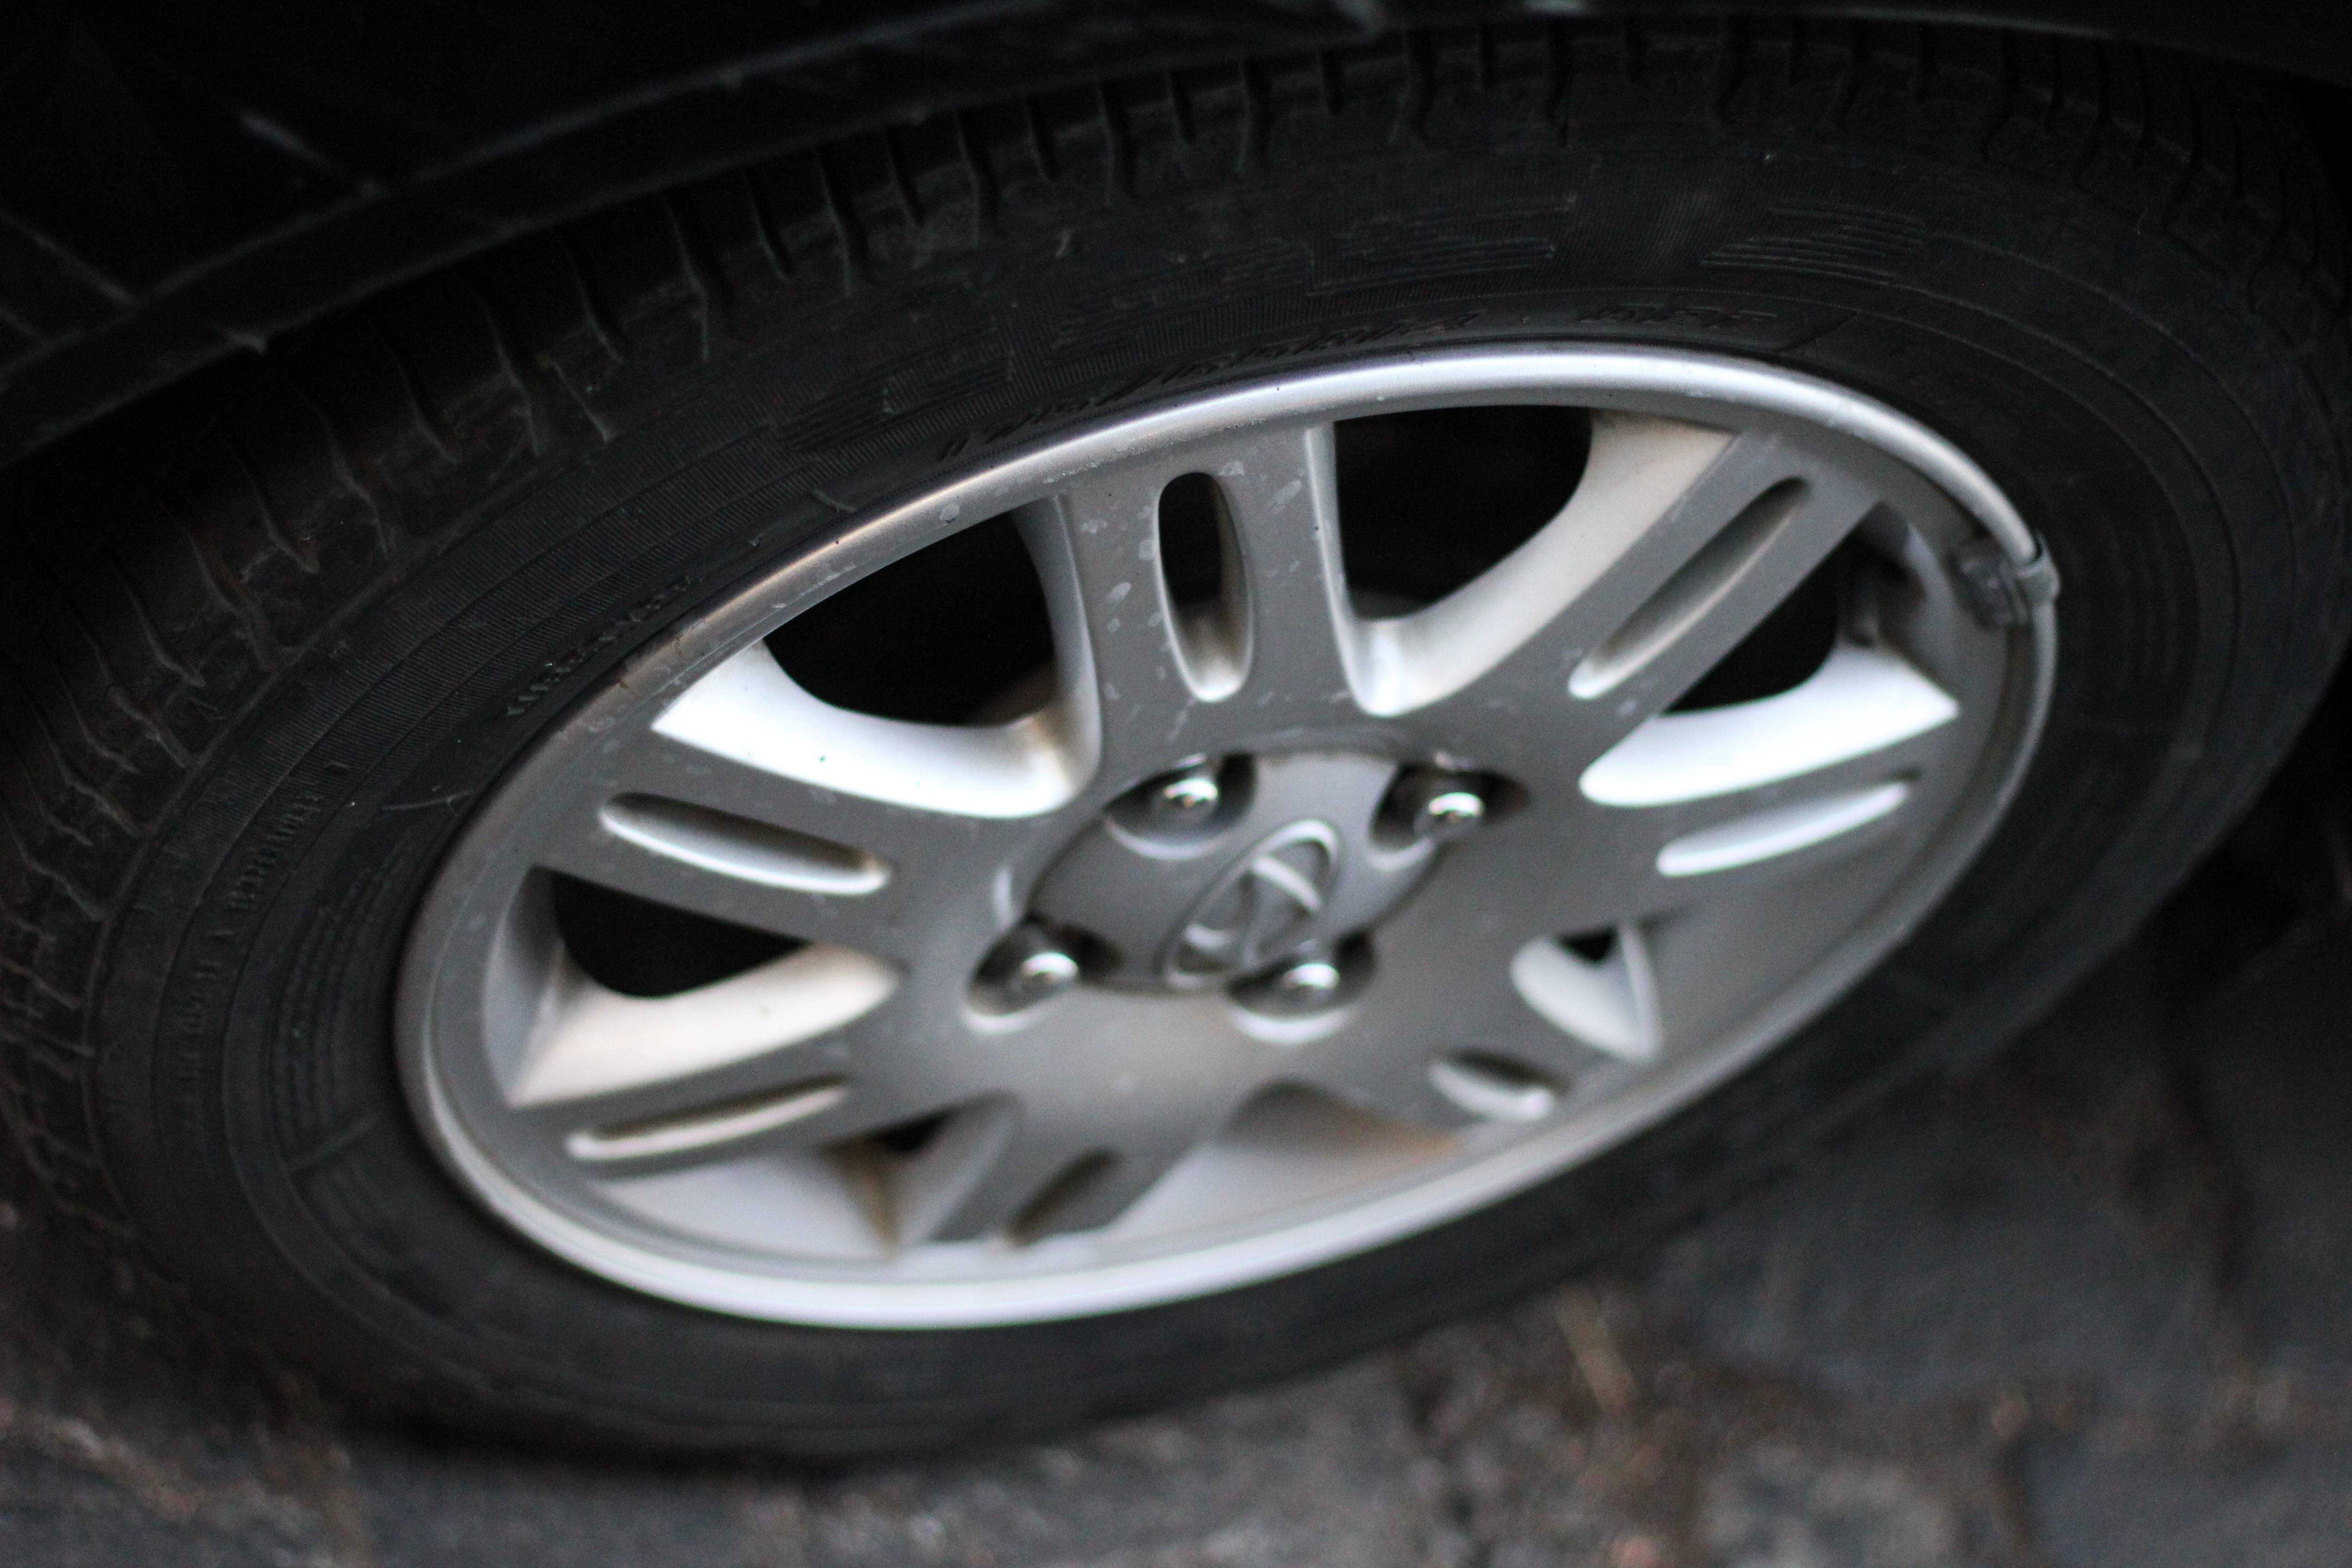
car, wheel, transportation, transport, vehicle, spoke, tire, bumper, wheels, rim, sedan, hubcap, rubber, tyres, alloy wheel, land vehicle, automobile make, automotive exterior, compact car, luxury vehicle, automotive tire, family car